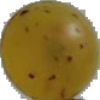
Label: white_grape